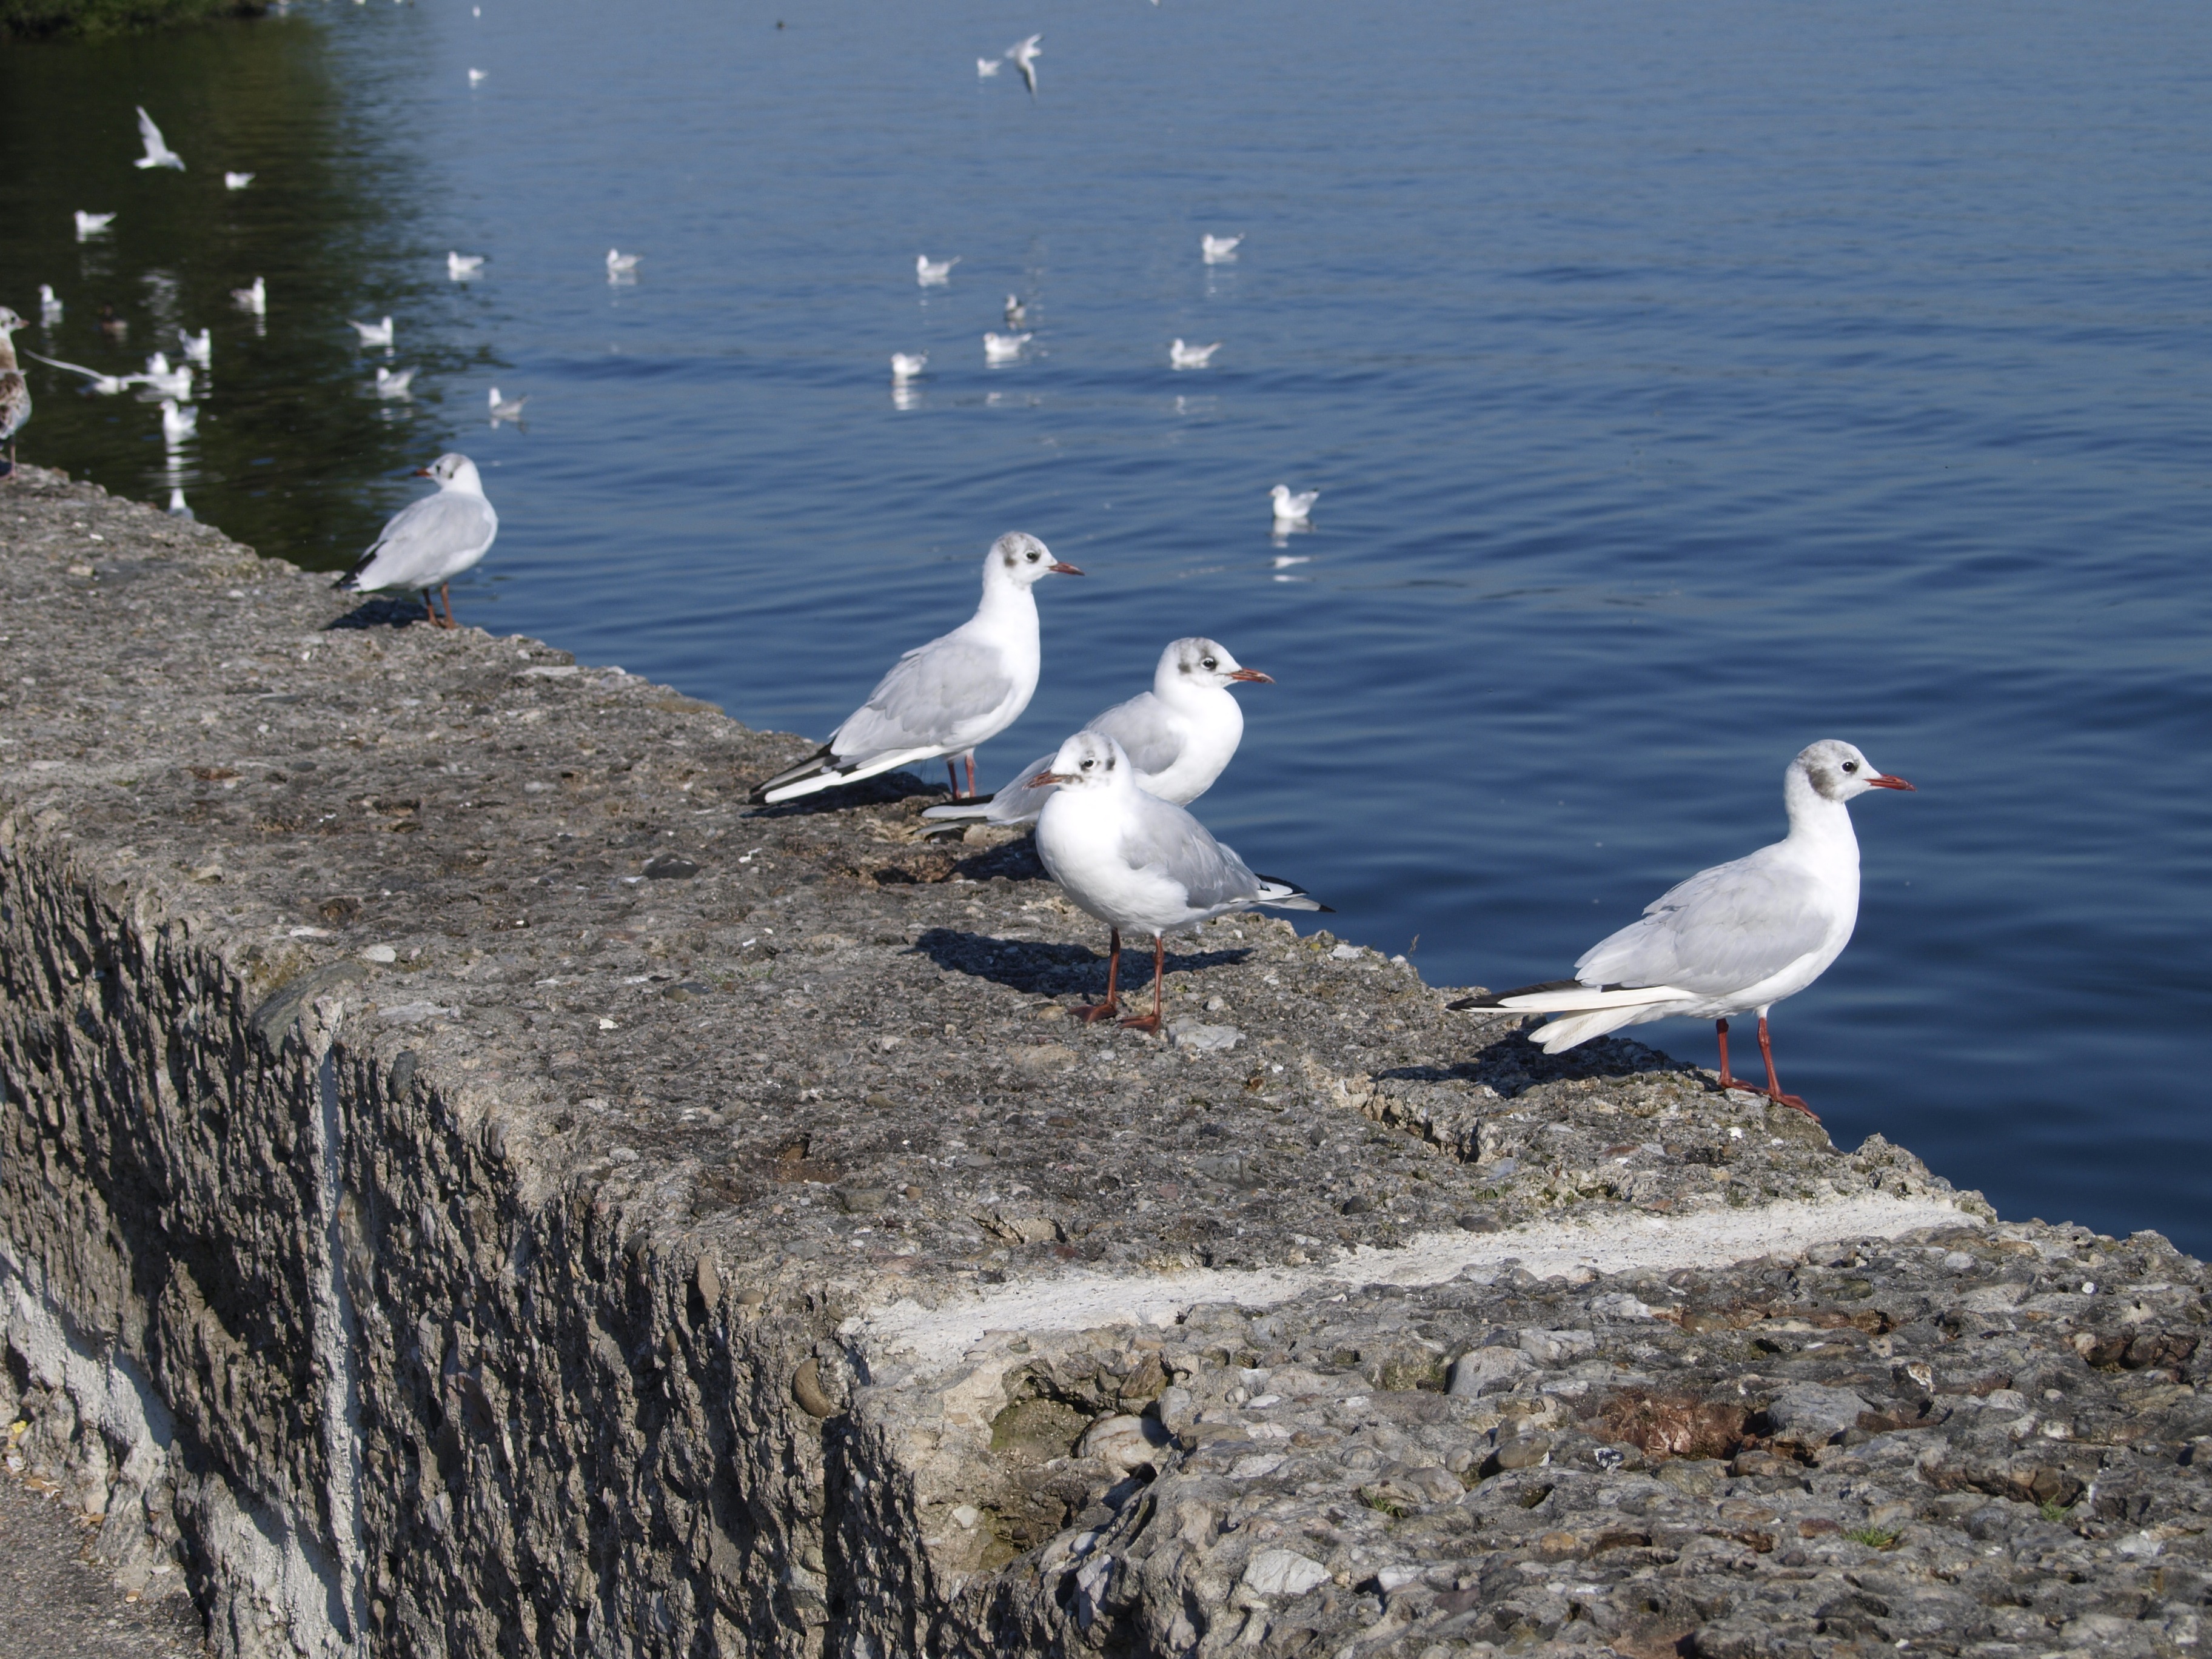
sea, coast, water, nature, bird, hiking, trail, wall, seabird, seagull, relax, gull, beak, holiday, blue, fauna, gulls, relaxation, mountains, water bird, high mountains, upper bavaria, chiemsee, charadriiformes, european herring gull, ducks geese and swans, wasserluaf